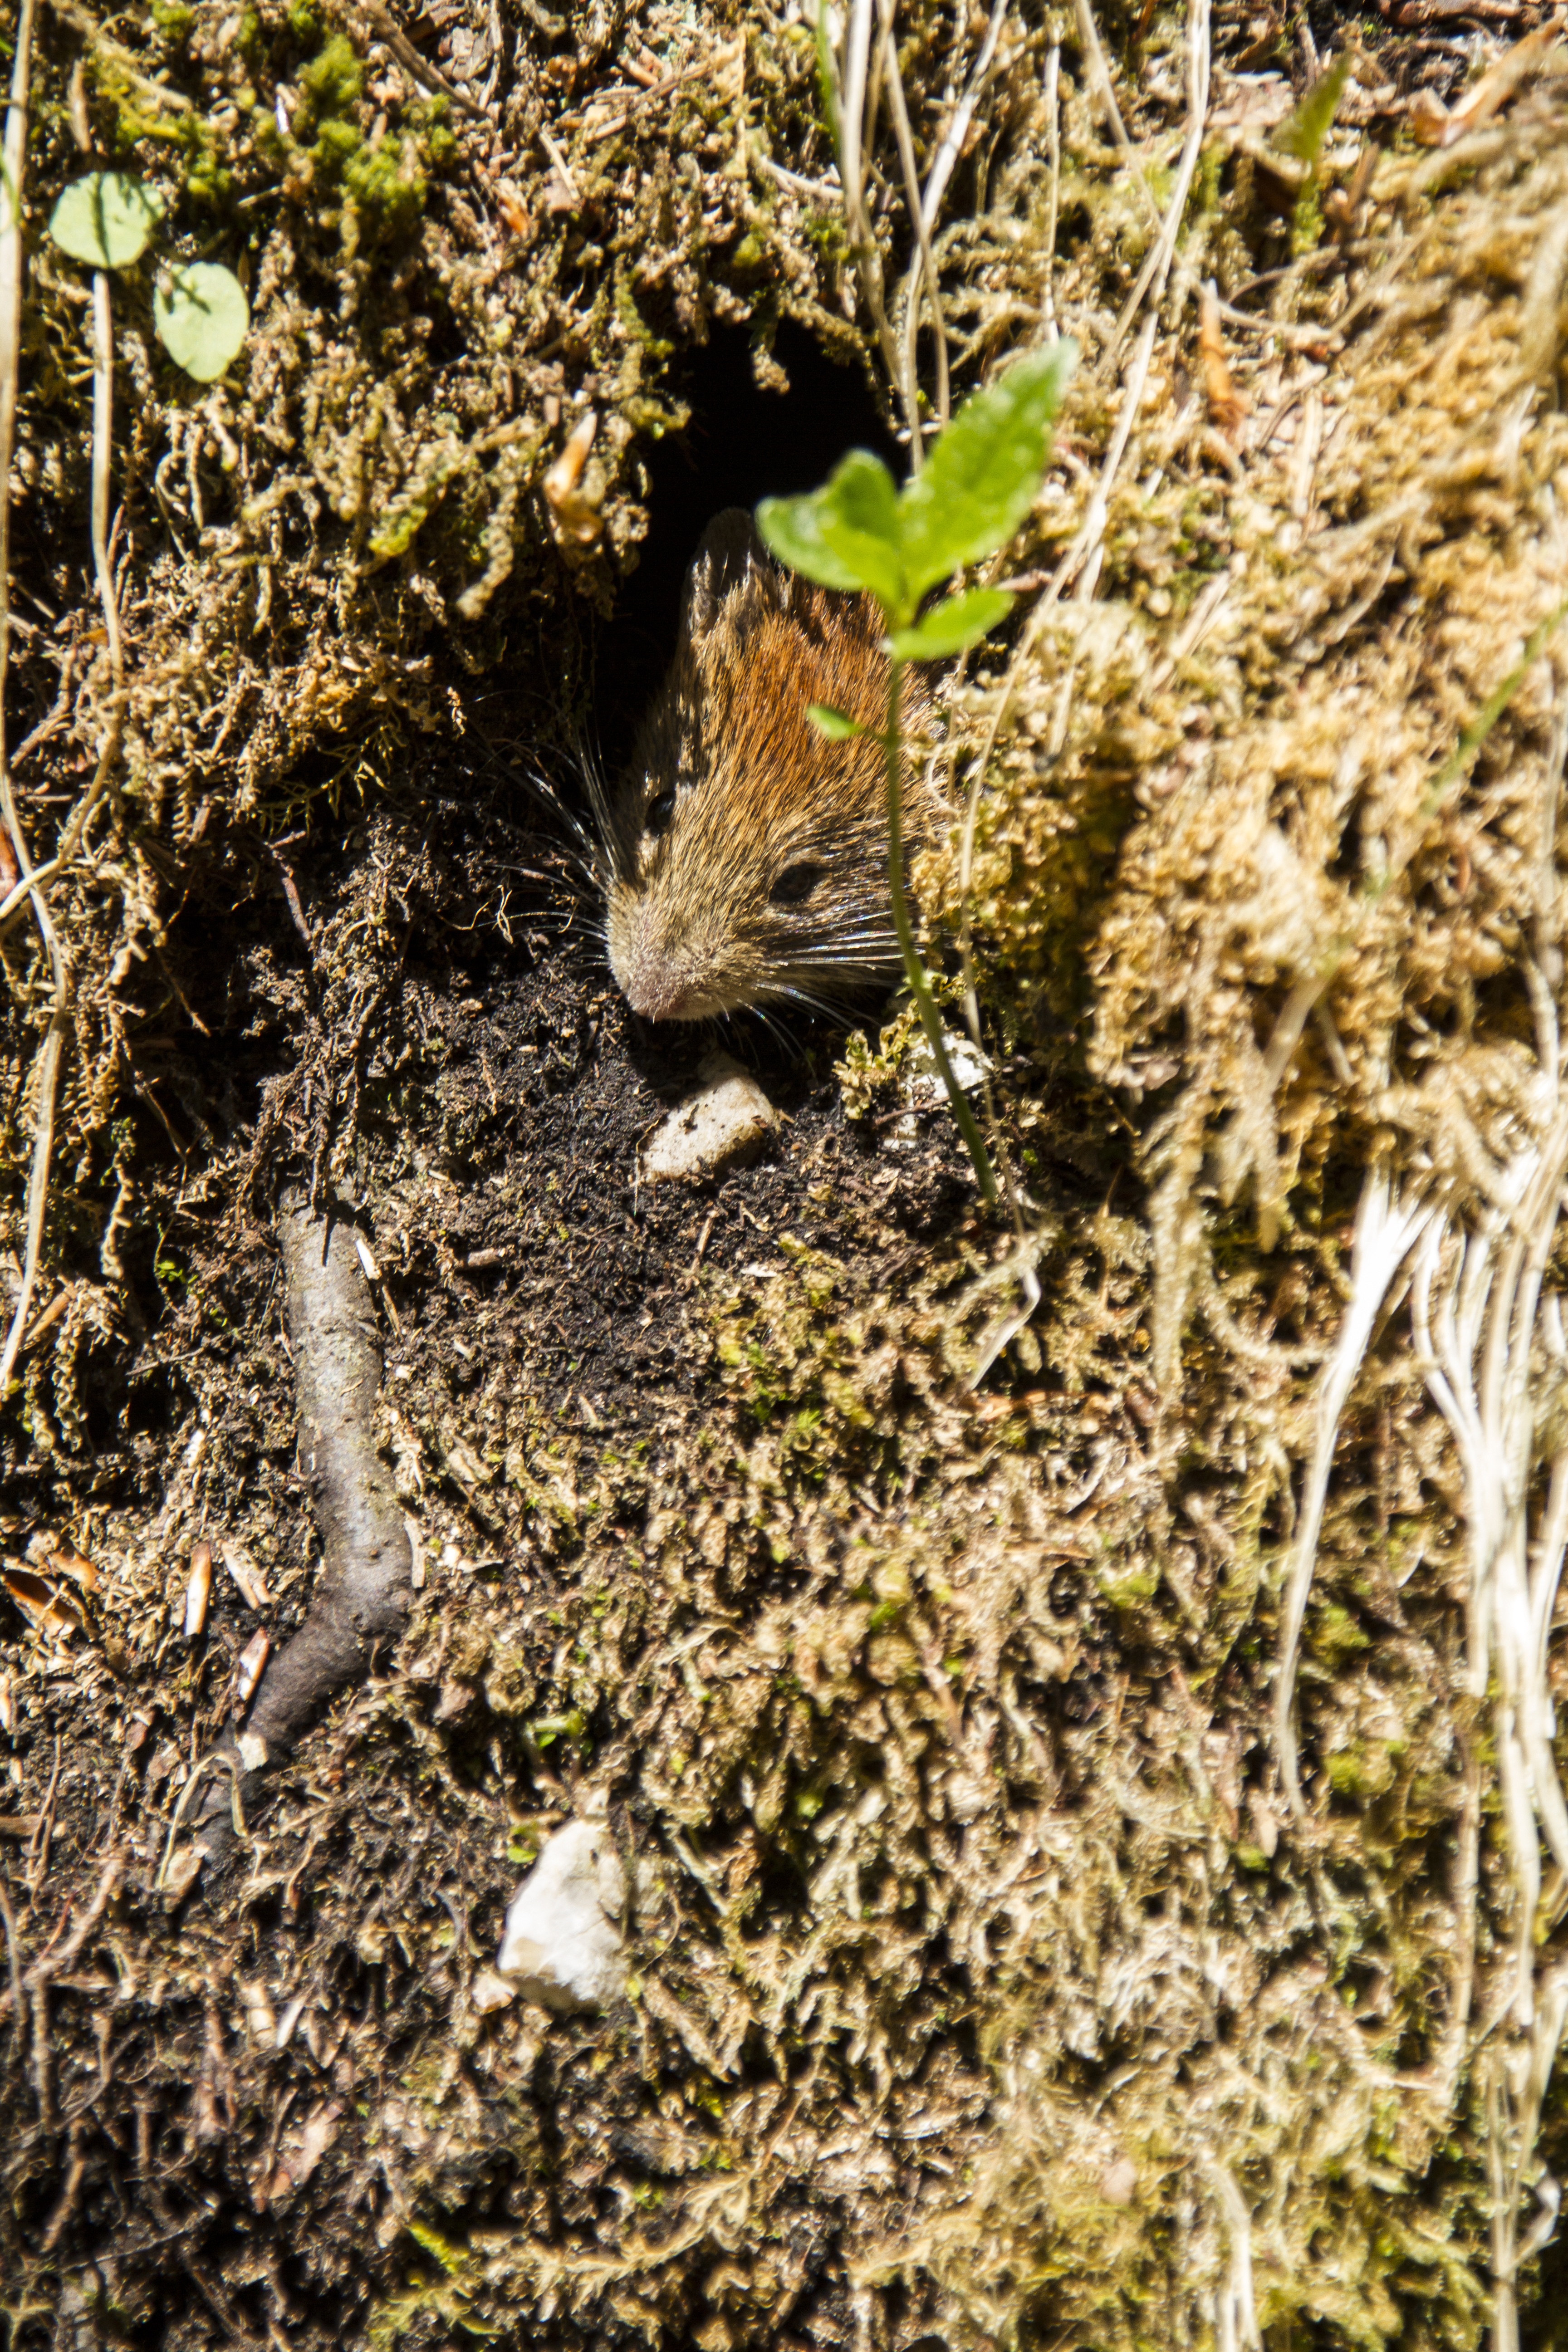
nature, forest, grass, mouse, animal, wildlife, wild, mammal, fauna, wild animal, animal world